Health physics

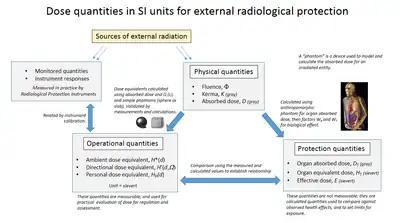
External dose quantities used in radiation protection and dosimetry

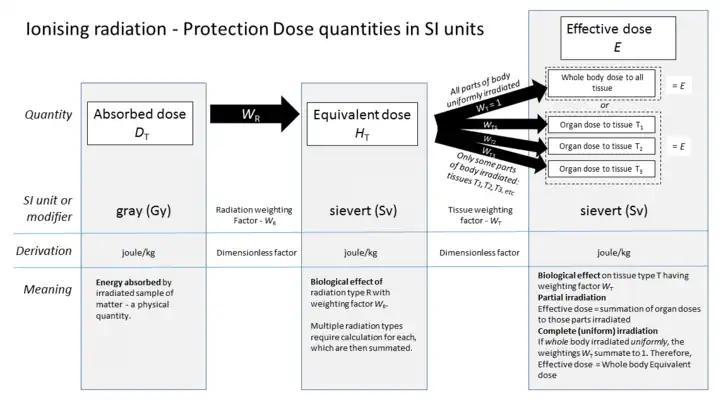
Graphic showing relationship of SI radiation dose units

The fundamental units do not take into account the amount of damage done to matter (especially living tissue) by ionizing radiation. This is more closely related to the amount of energy deposited rather than the charge. This is called the absorbed dose.